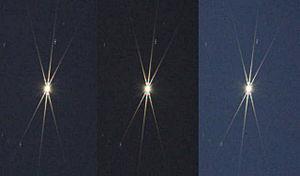
Le masque de Bahtinov est un dispositif permettant de faciliter la mise au point des instruments astronomiques. Il a été nommé d'après son inventeur Pavel Bahtinov.